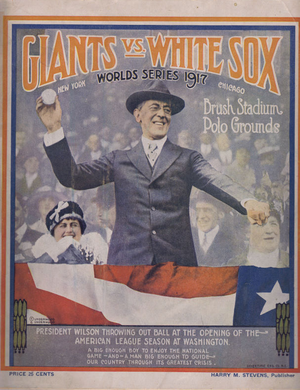
La Série mondiale 1917 était la 14ᵉ série finale des Ligues majeures de baseball.